Lorenzo Da Ponte

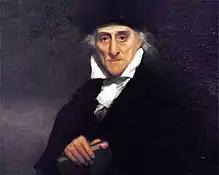
Portrait by Samuel Morse, Lorenzo Da Ponte, at the New York Yacht Club

Da Ponte wrote the libretti for Mozart's most popular Italian operas, "The Marriage of Figaro" (1786), "Don Giovanni" (1787), and "Così fan tutte" (1790), and Soler's "Una cosa rara", as well as the text on which the cantata "Per la ricuperata salute di Ofelia" (collaboratively composed in 1785 by Salieri, Mozart and Cornetti) is based. All of Da Ponte's works were adaptations of pre-existing plots, as was common among librettists of the time, with the exceptions of "L'arbore di Diana" with Soler, and "Così fan tutte", which he began with Salieri, but completed with Mozart. However the quality of his elaboration gave them new life.